Thomas Myddelton (younger)

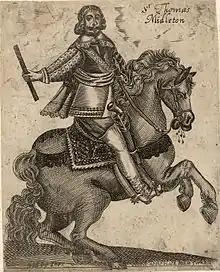
Man identified as Sir Thomas Myddelton, after Civil War-era print by Thomas Hinde (1635-52). Myddelton served as an active field commander in the war, despite being 57 years old at its outbreak

Elected to the Long Parliament, Myddelton was a member of the large Presbyterian faction that dominated it, but other than involvement on a few committees was not particularly active. His main concern appears to have been to find common ground with his fellow Puritan MPs, a term encompassing those who wanted to reform or "purify" the Anglican church, in order to present a united front against Catholic influence on the country.